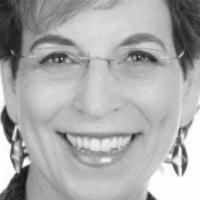
Age group: age 56-65